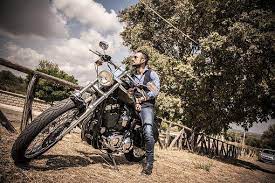
Vehicle type: Motorcycles